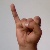
The image shows a hand gesture representing the letter 'I' in Indian Sign Language.